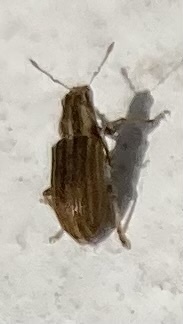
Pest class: pea_leaf_weevil